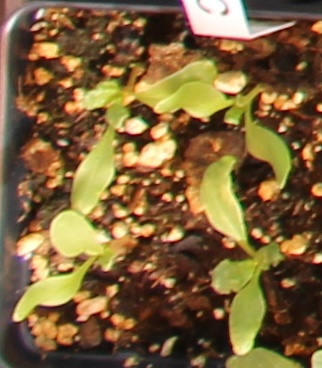
Label: Sugar beet